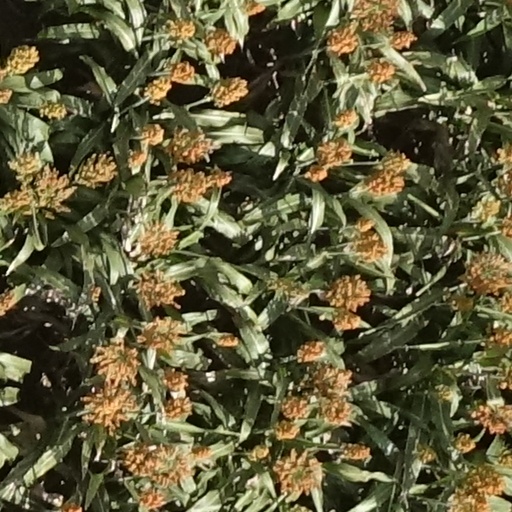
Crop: sorghum